Mercedes AMG F1 W10 EQ Power+

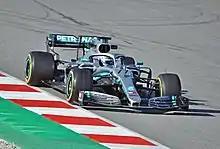
Bottas driving the W10 during the pre-season testing

The Mercedes AMG F1 W10 EQ Power+ was unofficially unveiled at the Silverstone Circuit with Hamilton and Bottas completing an inaugural shakedown on 13 February 2019. The car took part the pre-season testing at Circuit de Barcelona-Catalunya on 18 February – 21 February and 26 February – 1 March. During the eight testing days, the car completed 1189 laps; a total of , equivalent to over 18 race distances. The car was also driven by Williams's regular driver George Russell and 2018 GP3 Series Drivers' Champion runner up - Nikita Mazepin during in-season testing.